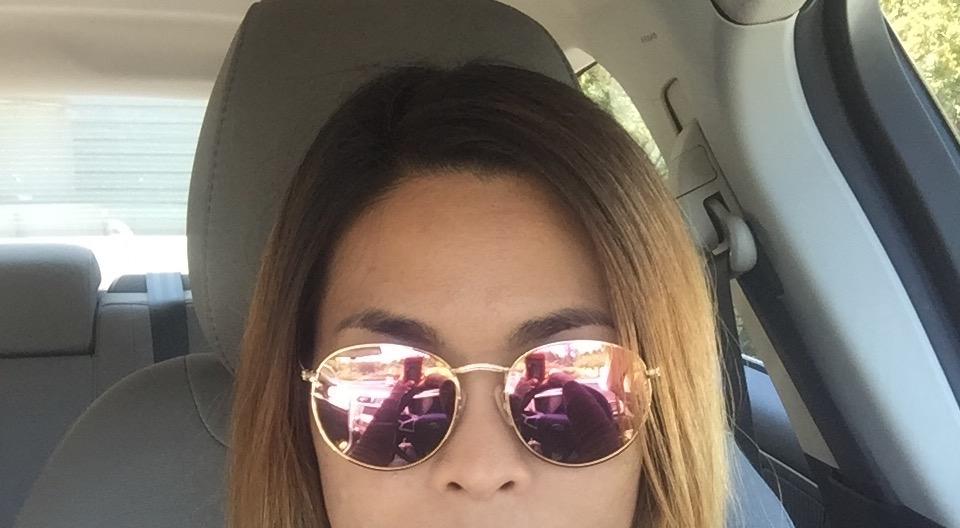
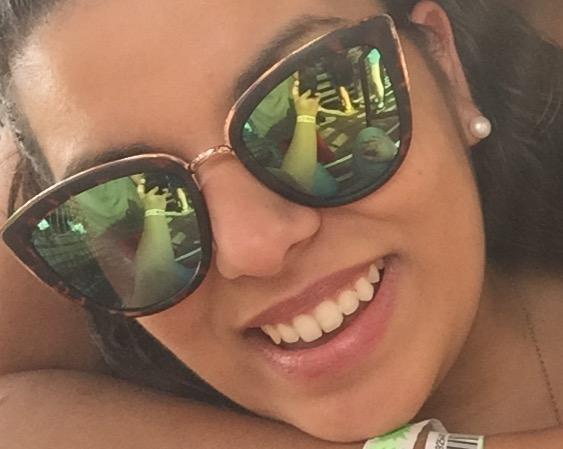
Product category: accessories_sunglasses
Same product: no